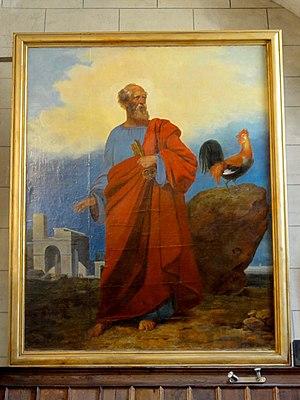
L'église Saint-Pierre-et-Saint-Paul est une église catholique paroissiale située à Vémars, dans le Val-d'Oise, en France. Elle succède à un édifice médiéval, qui a été reconstruit selon le même plan après la guerre de Cent Ans, dans un style gothique flamboyant un peu rustique. Le chantier commence vraisemblablement à la fin du XVᵉ siècle avec le chœur, et s'achève en 1545 avec la façade. À l'origine, le clocher devait se situer au-dessus de la quatrième travée du bas-côté sud. Il est remplacé par un nouveau clocher-tour devant la bas-côté nord au cours de la première moitié du XVIIᵉ siècle. Les fenêtres latérales du chœur sont repercées au XVIIᵉ ou XVIIIᵉ siècle. Un porche et une sacristie sont également ajoutées, mais ont été démolis pendant la seconde moitié du XXᵉ siècle. Dans sa forme actuelle, l'église se compose d'un vaisseau central de six travées accompagné de deux bas-côtés, et se terminant par un chevet plat. Elle a été restaurée en 1849 et 1882, puis récemment au début du XXIᵉ siècle, et se trouve dans un excellent état. Vémars fait aujourd'hui partie du secteur paroissial de Fosses.